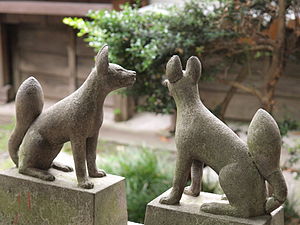
Kitsune
Kitsune der tjener Inari gengives gerne som par.
Kitsune er det japanske navn for både rød ræv og polarræv. Den røde ræve er inddelt i to underarter i Japan: vulpes vulpes japonica lever på Honshu, den største af de fire hovedøer. På den nordligste ø Hokkaido forekommer underarten vulpes vulpes schrencki. Begge underarter spiller en stor rolle i japansk mytologi. De gælder som guddommen Inaris hellige dyr, hvilket kan ses af mange gengivelser, men især de hvide ræve.